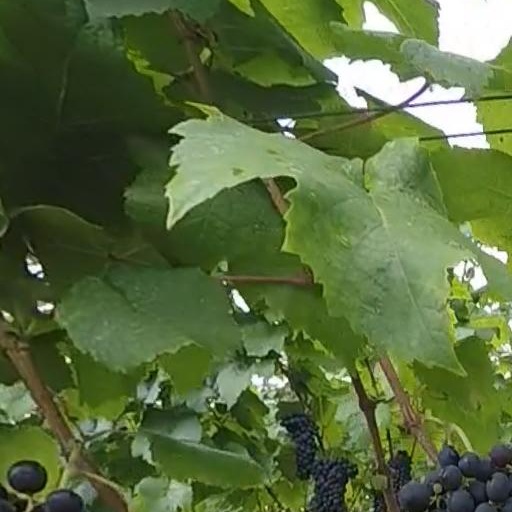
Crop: grape